Heraean Games

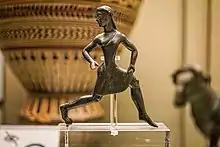
Bronze running girl, 560 BC. The figure is probably from Laconia, and dressed as a competitor in the Heraean Games.

The festival of the Heraea was presided over by a group of sixteen women, who as well as conducting the games were responsible for weaving a peplos for Hera and arranging choral dances in honour of Hippodameia and Physcoa.